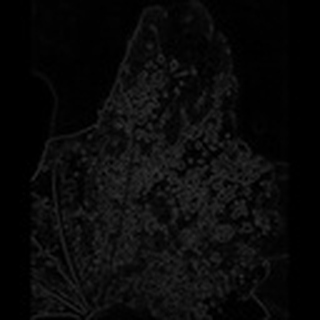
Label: cotton_aphids